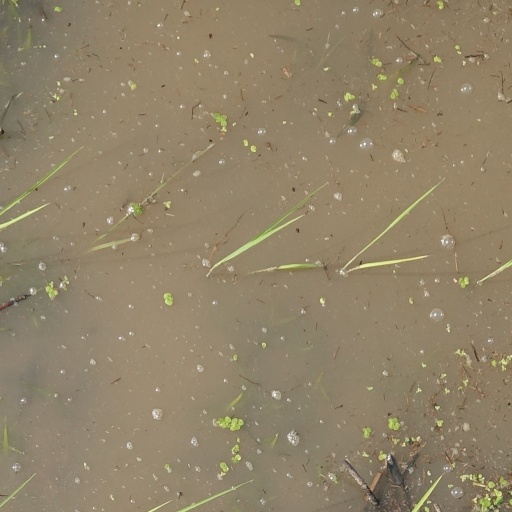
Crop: rice